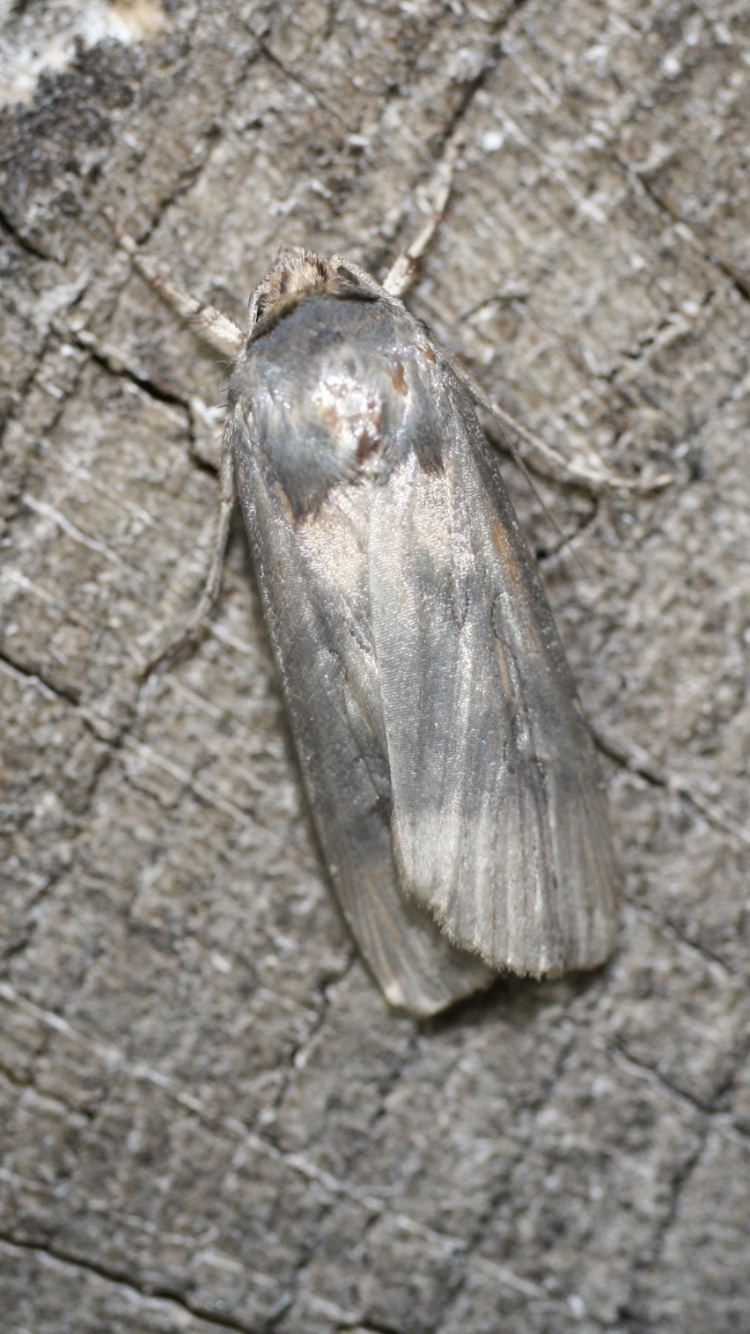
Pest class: cutworms